Requiem (Duruflé)

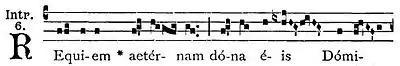
Incipit of the Gregorian chant introit for a Requiem Mass, from the "Liber Usualis"

The work is for SATB choir with brief mezzo-soprano and baritone solos. It exists in three versions: one for organ alone (with "obbligato" solo for cello); one for organ with string orchestra and optional trumpets, harp, and timpani; and one for organ and full orchestra.